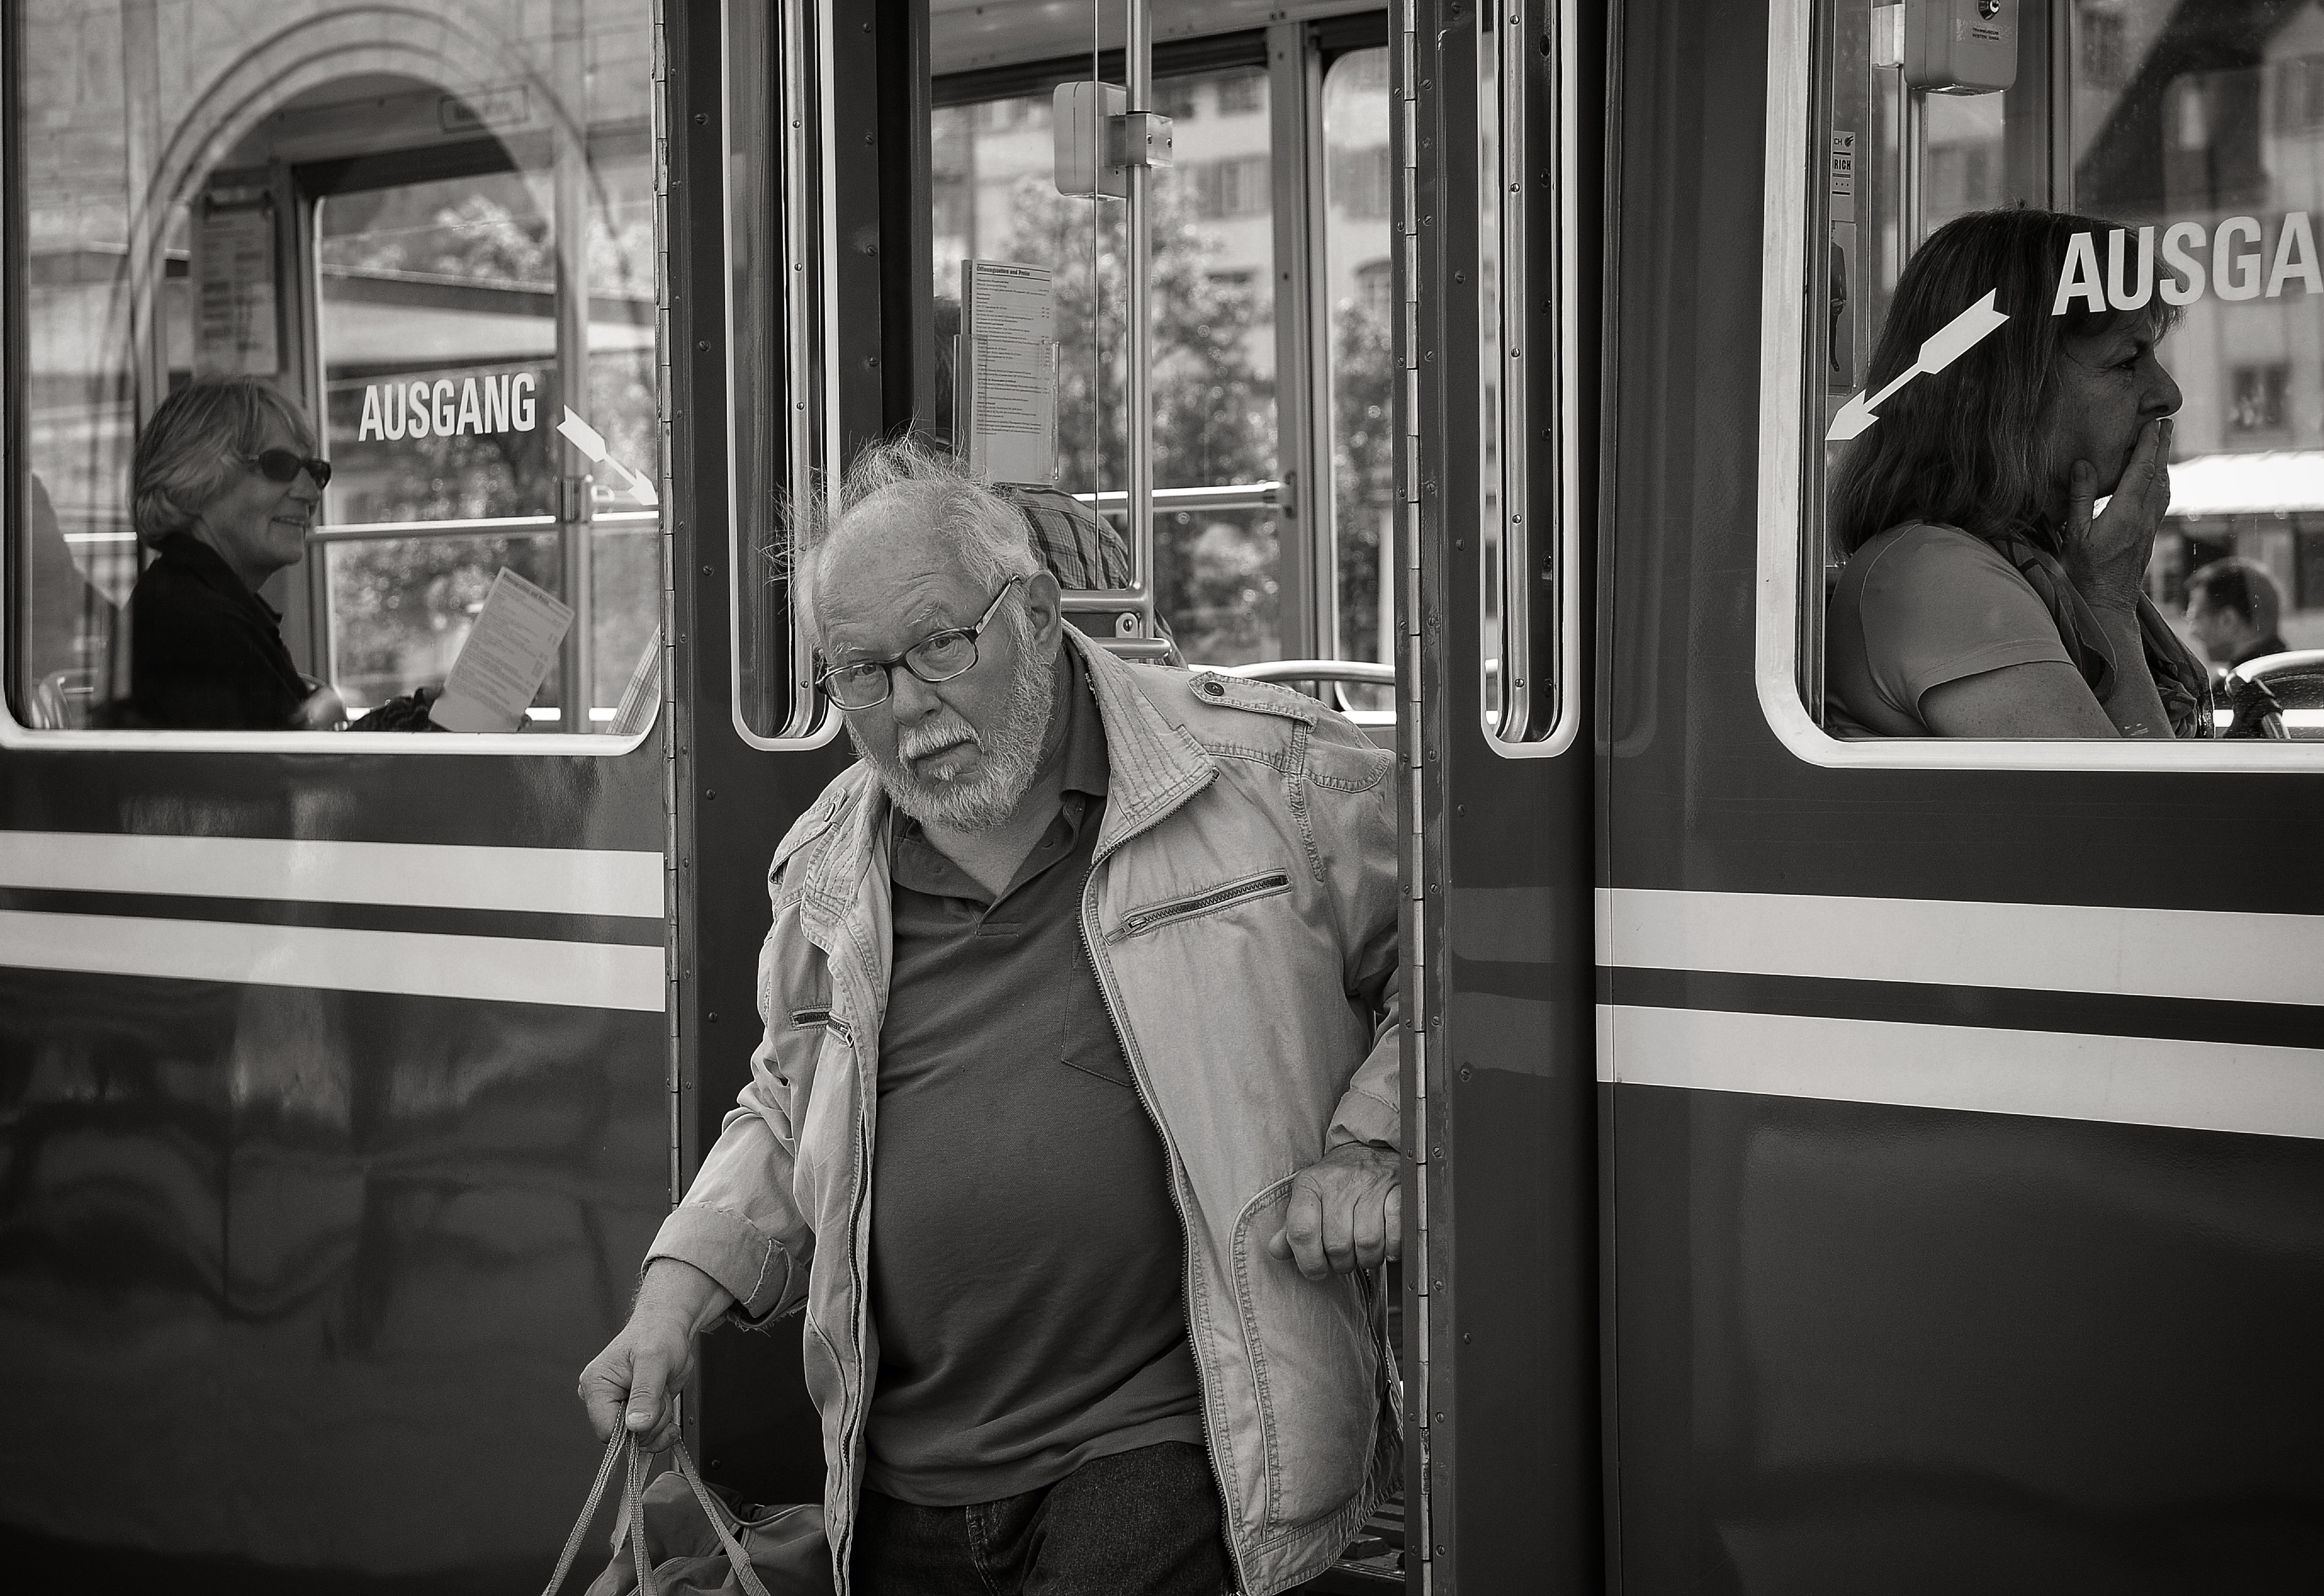
black and white, people, road, white, street, photography, city, urban, film, tram, transport, vehicle, black, monochrome, public transport, streetphotography, bw, digital camera, swiss, photograph, snapshot, streetart, schweiz, switzerland, zurich, streetphoto, faces, schwarzundweiss, stphotographia, streetscene, strassenszene, strassenfotografie, streetlife, streetportrait, streetpix, thomas8047, onthestreets, streetphotographer, 175528, vbz, zurichstreet, nikond300s, portraiture, z rilinie, streetartz ri, monochrome photography, film noir